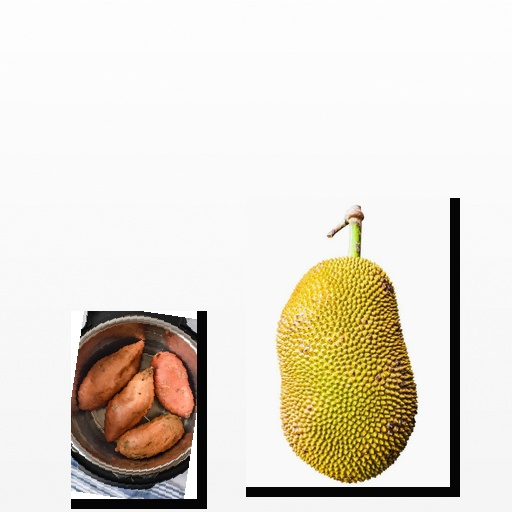
Food items: sweet_potato, spiny_gourd